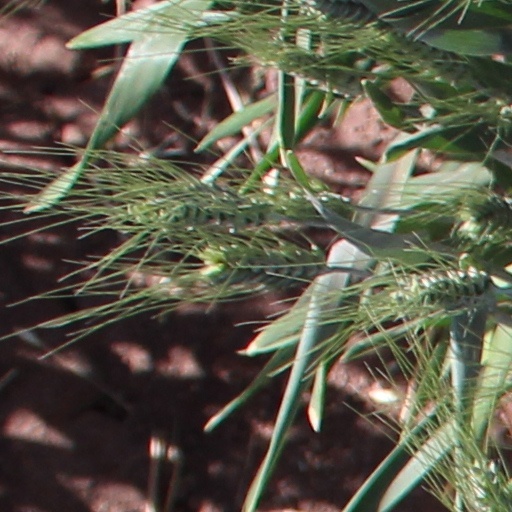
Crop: wheat